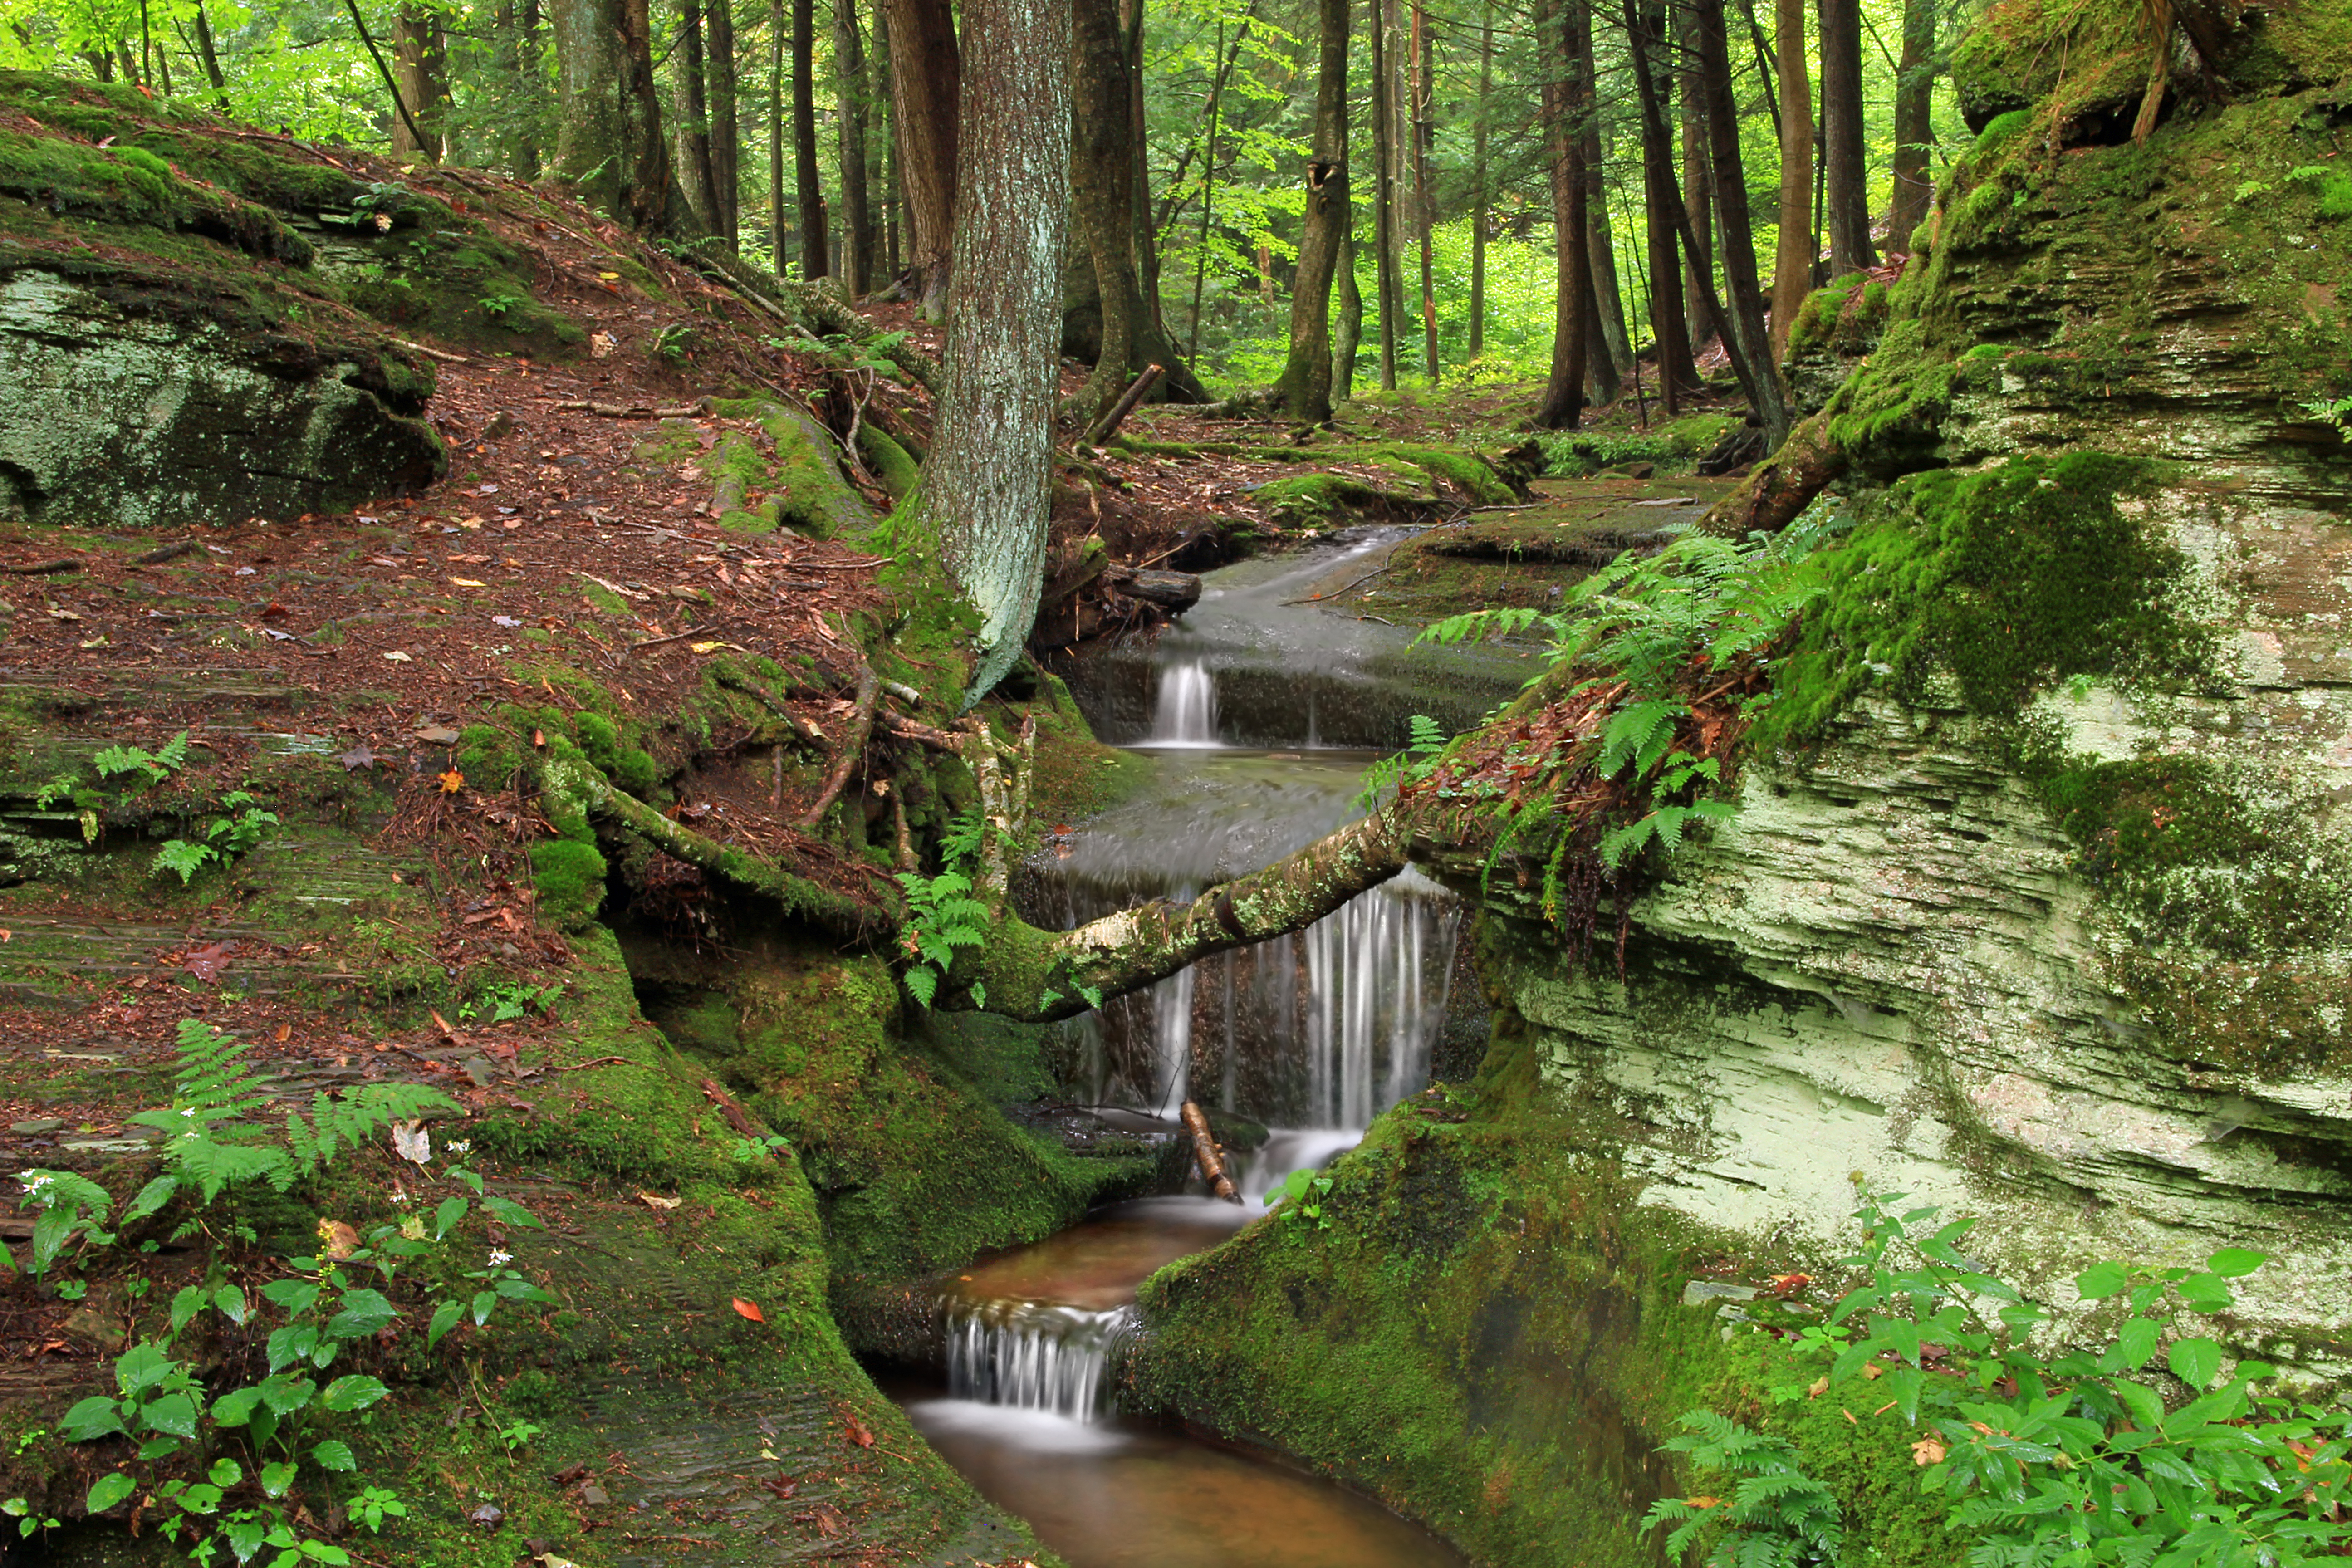
tree, forest, waterfall, creek, wilderness, hiking, trail, flower, river, valley, summer, moss, stream, jungle, body of water, trees, rocks, creativecommons, coniferous, vegetation, rainforest, falls, clintoncounty, pennsylvaniawilds, ferns, ravine, pennsylvania, lichens, pottercounty, beechbottomtrail, beechbottomhollow, beechbottomrun, woodland, habitat, water feature, ecosystem, watercourse, nature reserve, old growth forest, natural environment, geographical feature